Forward intelligence team

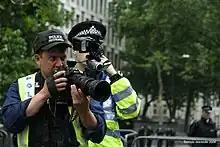
Two uniformed FIT police officers standing on the street, one has a camera with a large lens and then other has a small camcorder

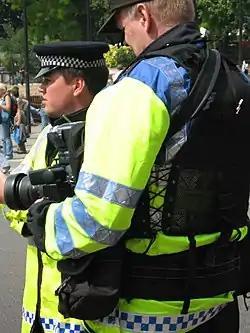
Two FIT officers one has a camera and has his back turned the other is observing

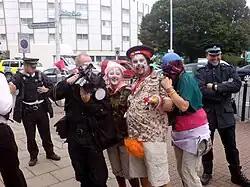
Three protesters dressed as clowns posing with a FIT photographer. Other officers are stood around smiling

Forward Intelligence Teams (FITs) are two or more police officers who are deployed by UK police forces to gather intelligence on the ground and in some circumstances, to disrupt activists and deter anti-social behaviour. They use cameras, camcorders and audio recorders to conduct overt surveillance of the public. An unsuccessful legal challenge has been made against their use of overt surveillance, but in 2009 the Court of Appeal ruled that they must justify retention of photographs on a case-by-case basis. Any retained information is recorded on the Crimint database.